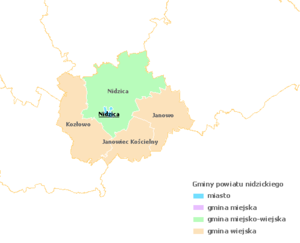
Le powiat de Nidzica est un powiat appartenant à la Voïvodie de Varmie-Mazurie dans le nord-est de la Pologne.